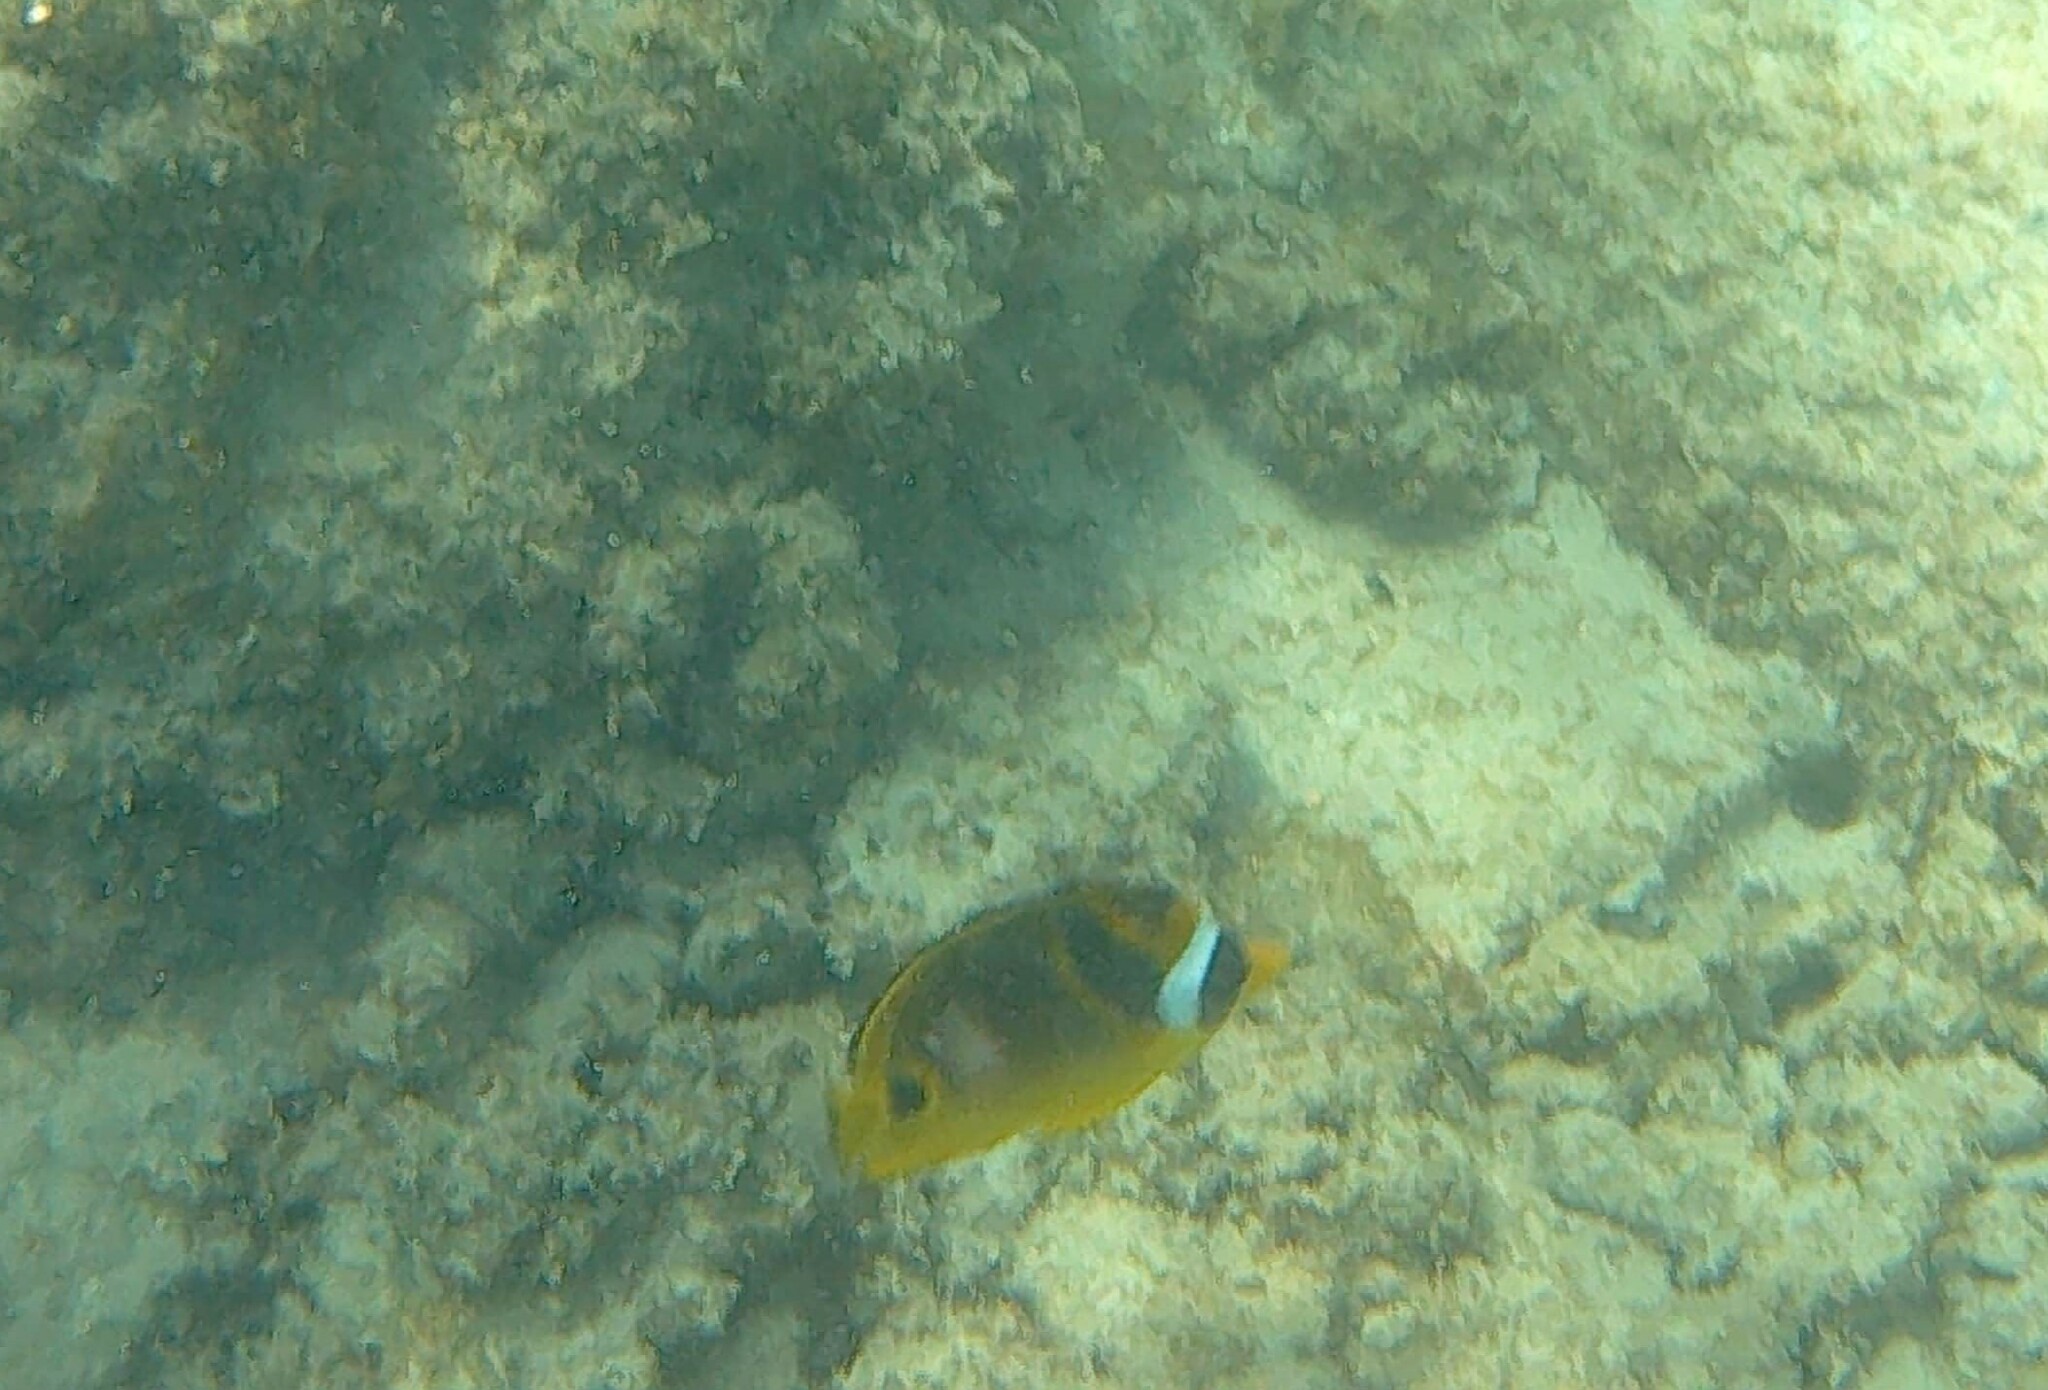
Chaetodon lunula (Raccoon Butterflyfish)